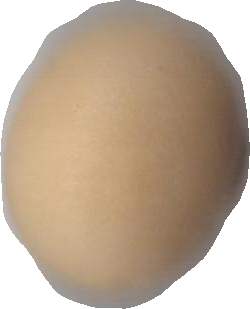
Variety: Grobogan